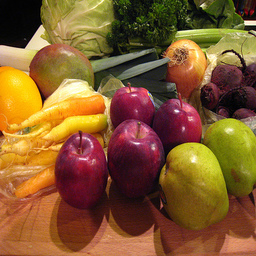
Label: Orange